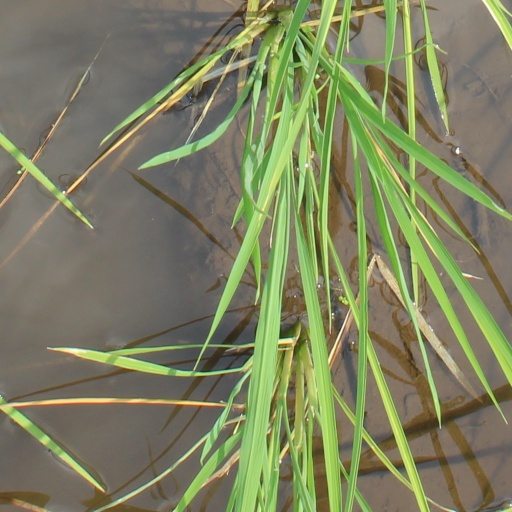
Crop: rice